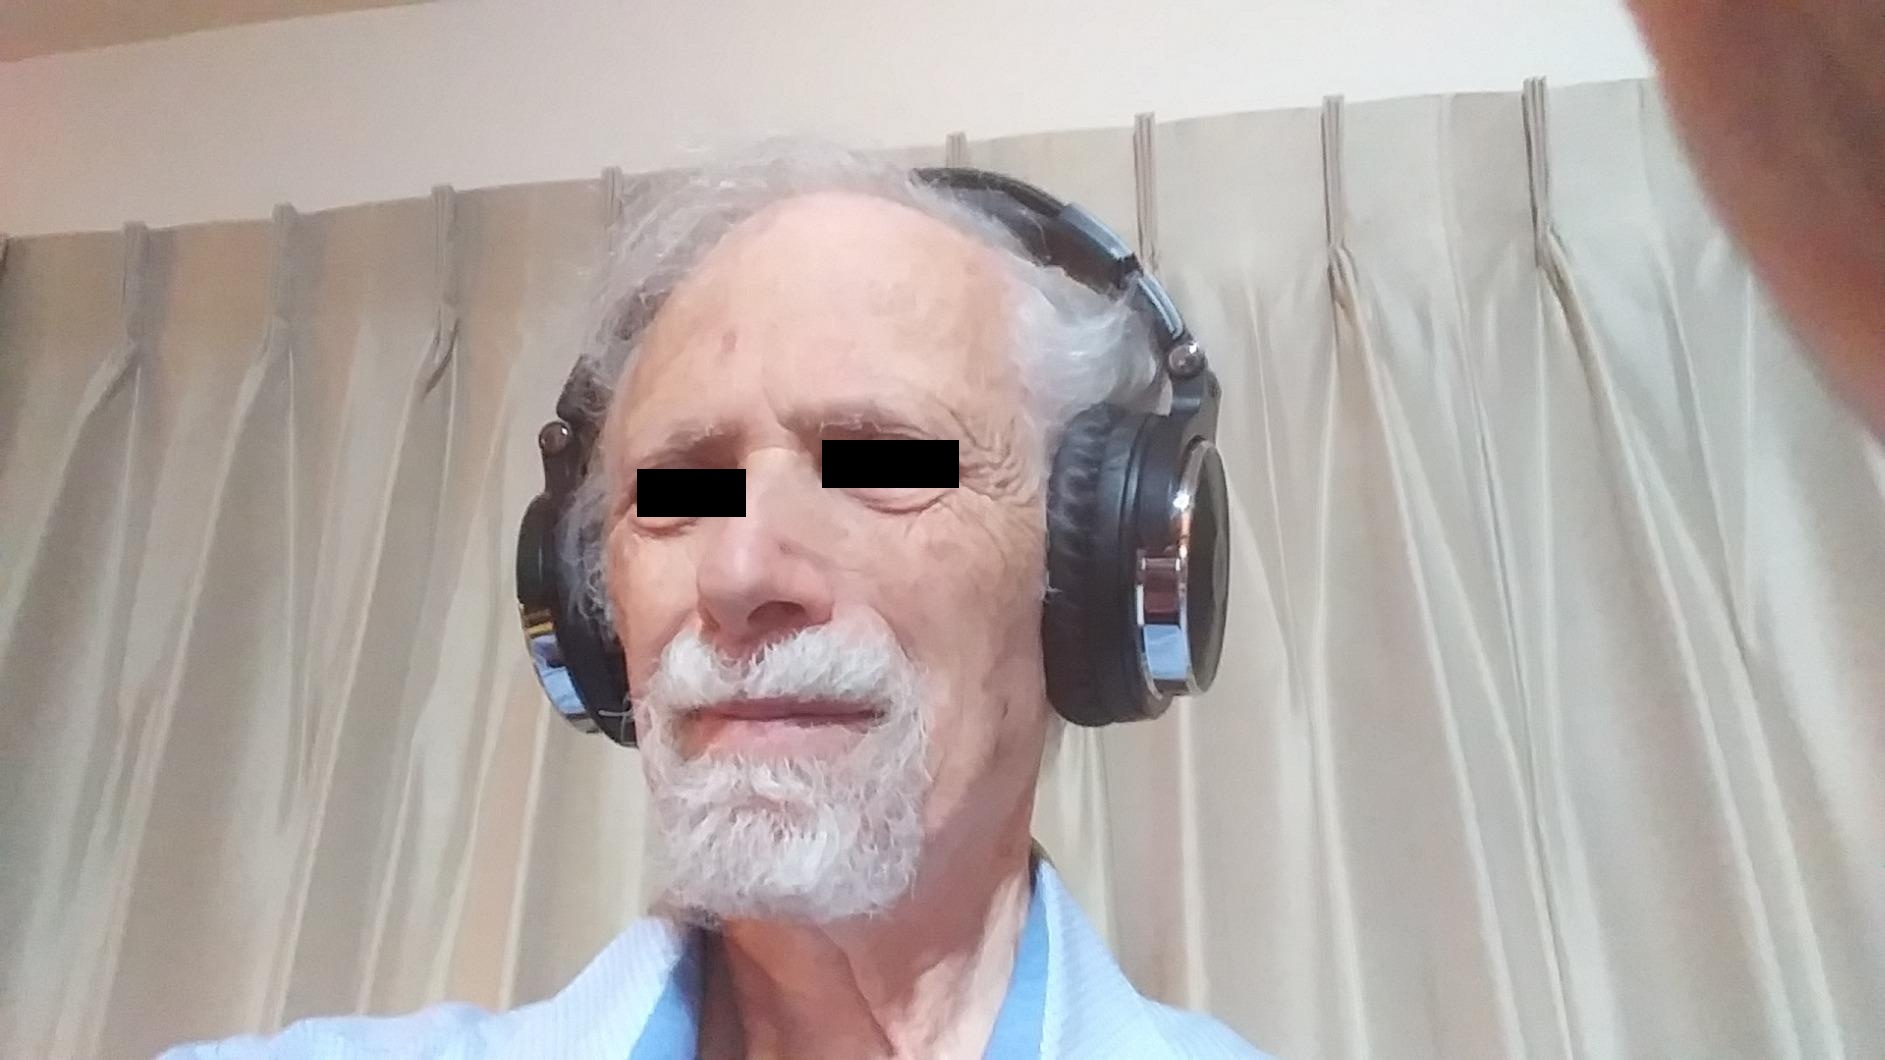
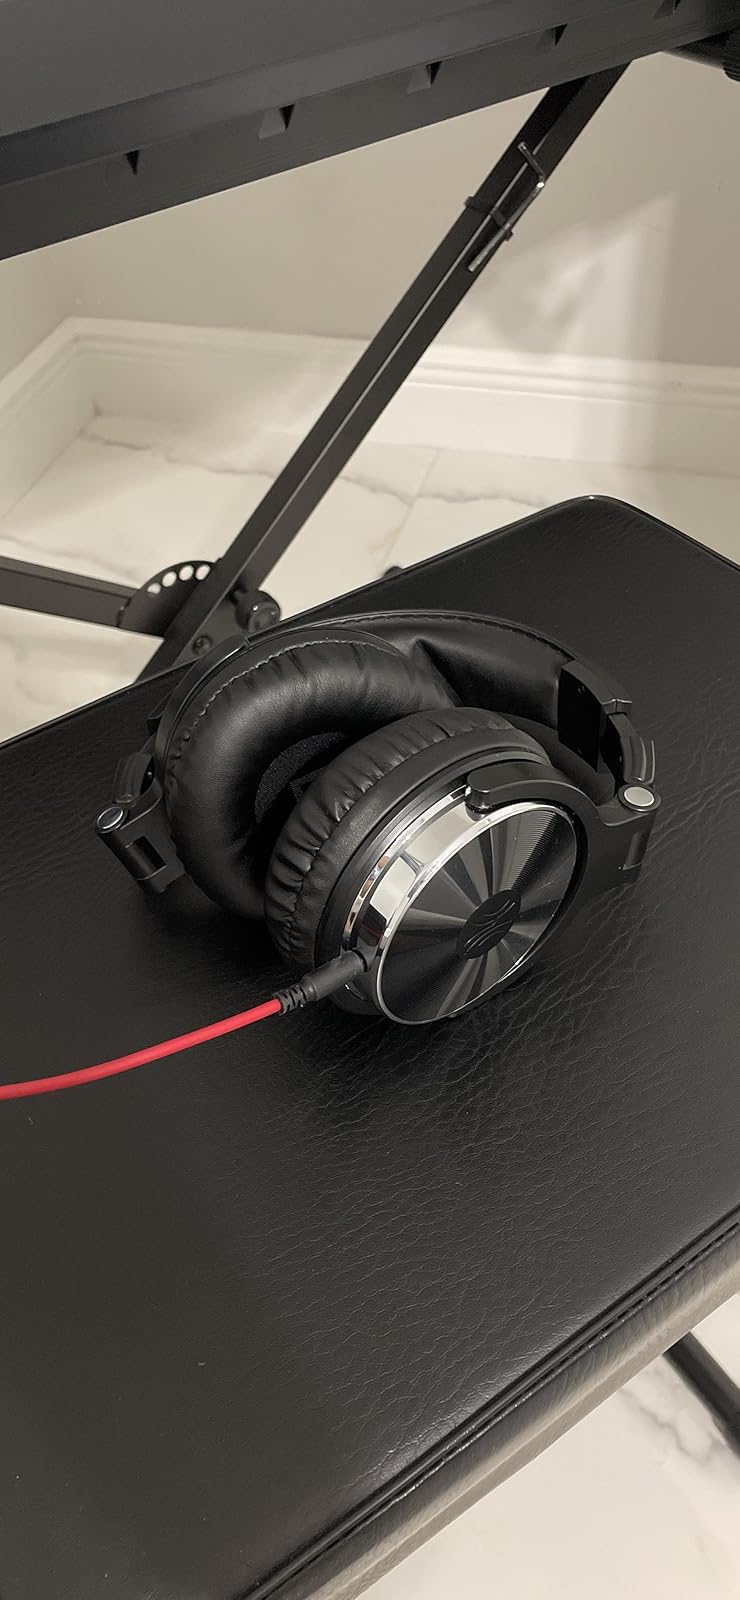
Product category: headphones
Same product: yes